Nike, Inc.

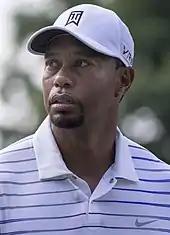
Tiger Woods

As part of the 6.0 campaign, Nike introduced a new line of T-shirts that include phrases such as "Dope", "Get High" and "Ride Pipe" – sports lingo that is also a double entendre for drug use. Boston Mayor Thomas Menino expressed his objection to the shirts after seeing them in a window display at the city's Niketown and asked the store to remove the display. "What we don't need is a major corporation like Nike, which tries to appeal to the younger generation, out there giving credence to the drug issue," Menino told "The Boston Herald". A company official stated the shirts were meant to pay homage to extreme sports, and that Nike does not condone the illegal use of drugs. Nike was forced to replace the shirt line.